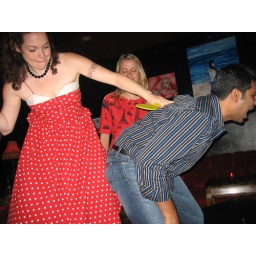
The girl in the red dress is a stranger.... I swear